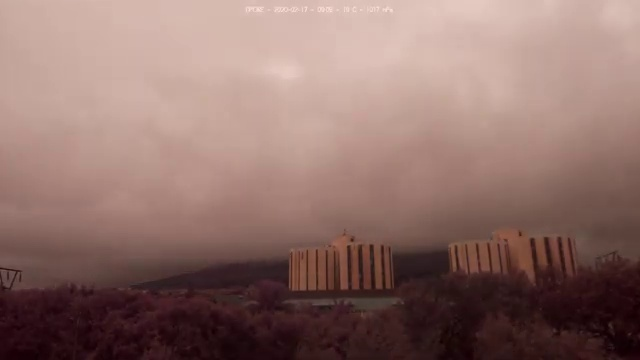
Fire: no
Smoke: no